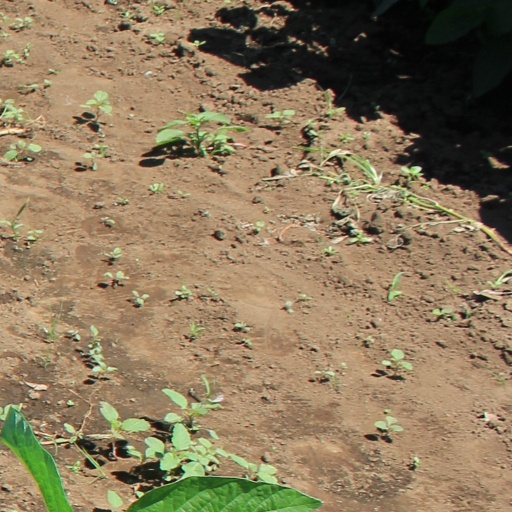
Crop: soybean